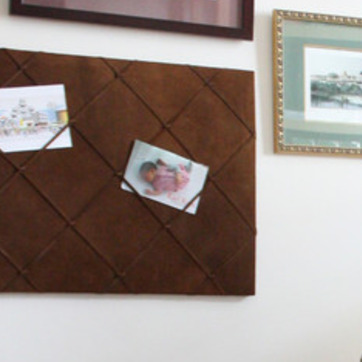
Material: paper